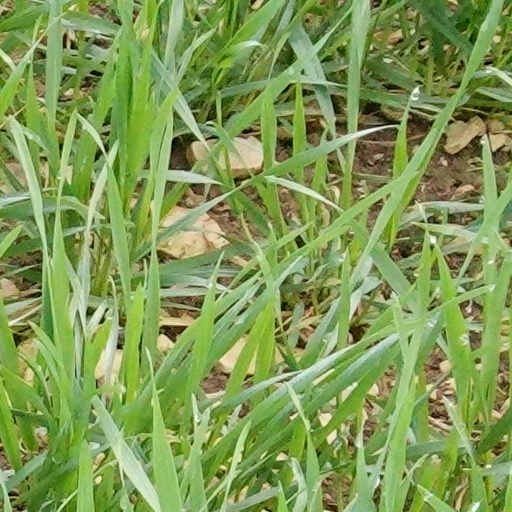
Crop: wheat